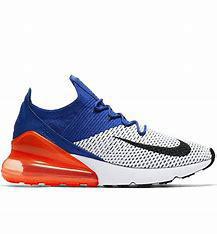
Brand: Nike
Model: Air Max 270 Flyknit